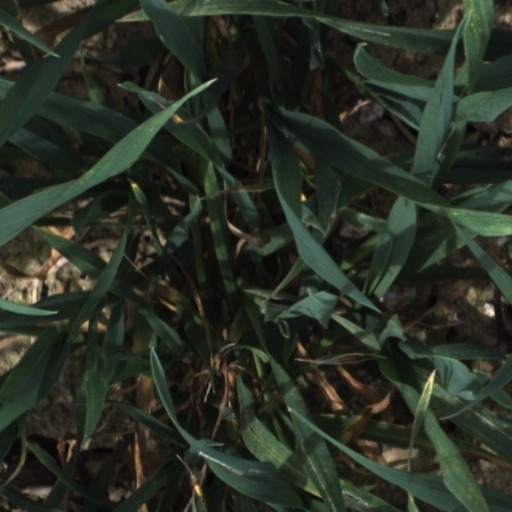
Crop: wheat